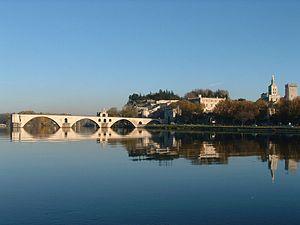
Le pont d'Avignon sur le Rhône (photo prise depuis l'île de la Barthelasse).
Cette liste contient les ponts présents sur le Rhône et ses bras. Elle est donnée par canton suisse et département français depuis l'amont du cours d'eau vers son aval et précise, après chaque pont, le nom des communes qu'elle relie, en commençant par celle située sur la rive gauche du cours d'eau.
Cet article recense les monuments historiques d'Avignon, département de Vaucluse, en France.
En France, on désigne par vallée du Rhône la région située de part et d'autre du Rhône, en aval de Lyon, dans le sud-est de la France. C'est une région agricole française selon le classement de l'Insee. Elle se subdivise en plaine irriguée de la Crau, plaine maraîchère du Comtat Venaissin, coteaux viticoles produisant des vins AOC de renommée mondiale sur les rives droite et gauche du fleuve, polyculture de la Drôme provençale, grandes cultures de la plaine valentinoise, vergers de l’Isère, prairies des vallées de la Galaure et de l’Herbasse.
Ces tableaux présentent le classement non exhaustif des fleuves de France, selon leur longueur sur le territoire national. Les rivières du pays sont traitées dans un article séparé.
Le Pont Saint-Bénézet, couramment appelé Pont d'Avignon, est un vestige de pont sur le Rhône composé de quatre arches.